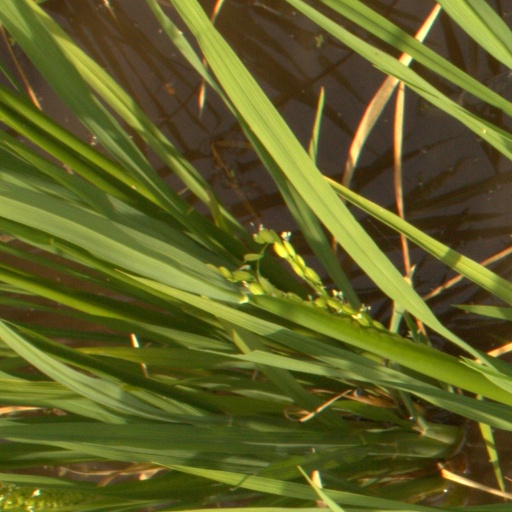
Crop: rice